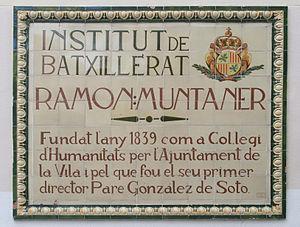
L'Institut Ramon Muntaner est un institut d'enseignement secondaire de la ville de Figueres fondé en 1839 par le père Julián González de Soto; c'est l'institut d'éducation secondaire public et laïc le plus ancien d'Espagne